Nobuko Fushimi

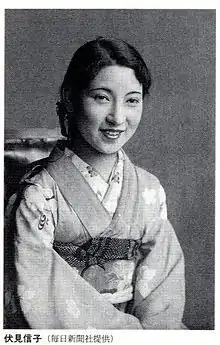

Nobuko Fushimi (伏見 信子, "Fushimi Nobuko", born October 10, 1915) is a Japanese actress and singer who was active in the 1930s. She was also known by her alias Nobue Fushimi (伏見 延江).